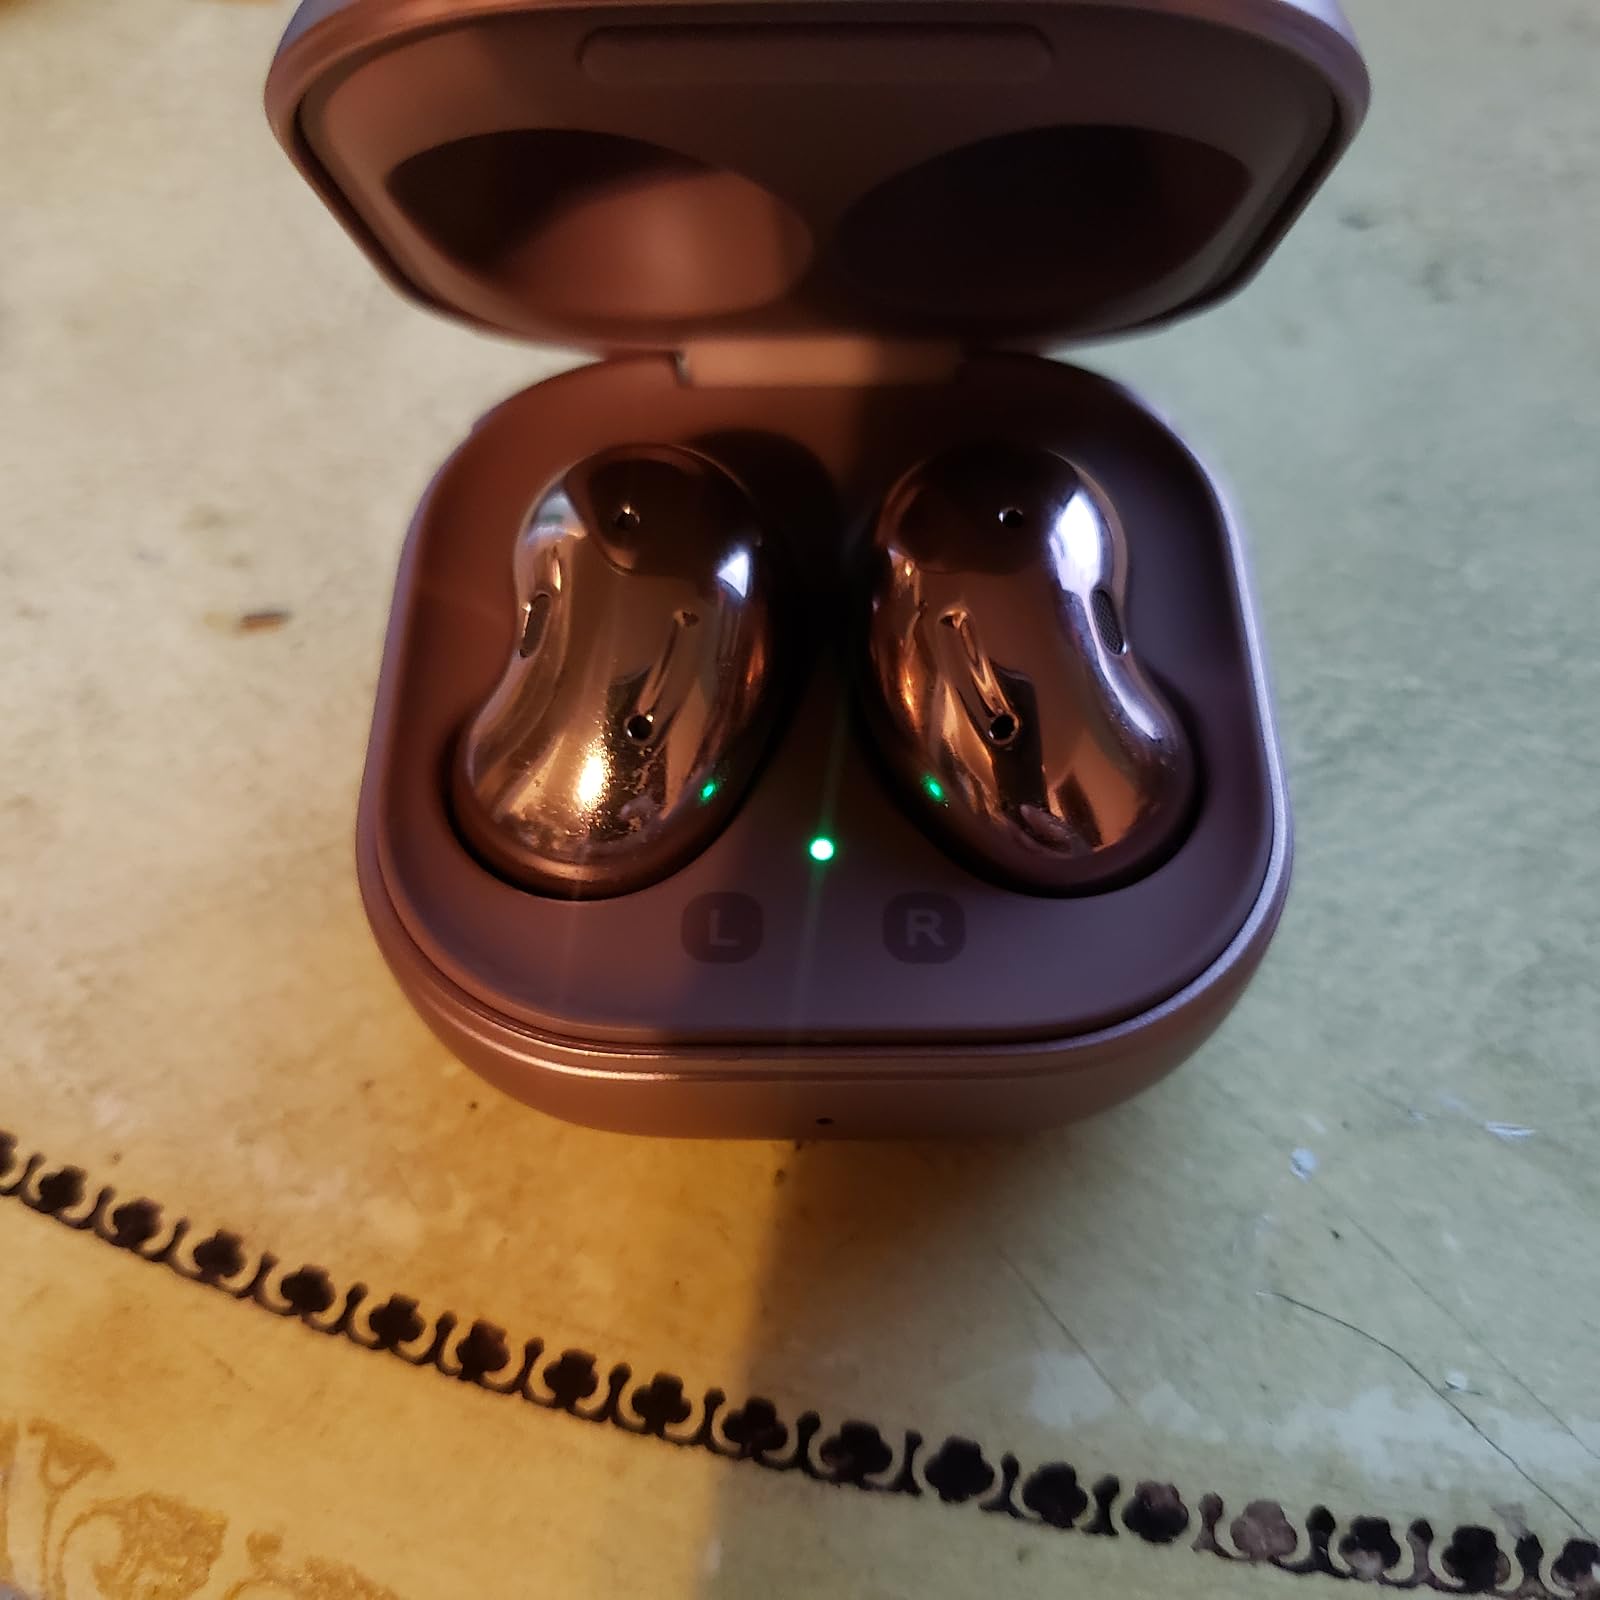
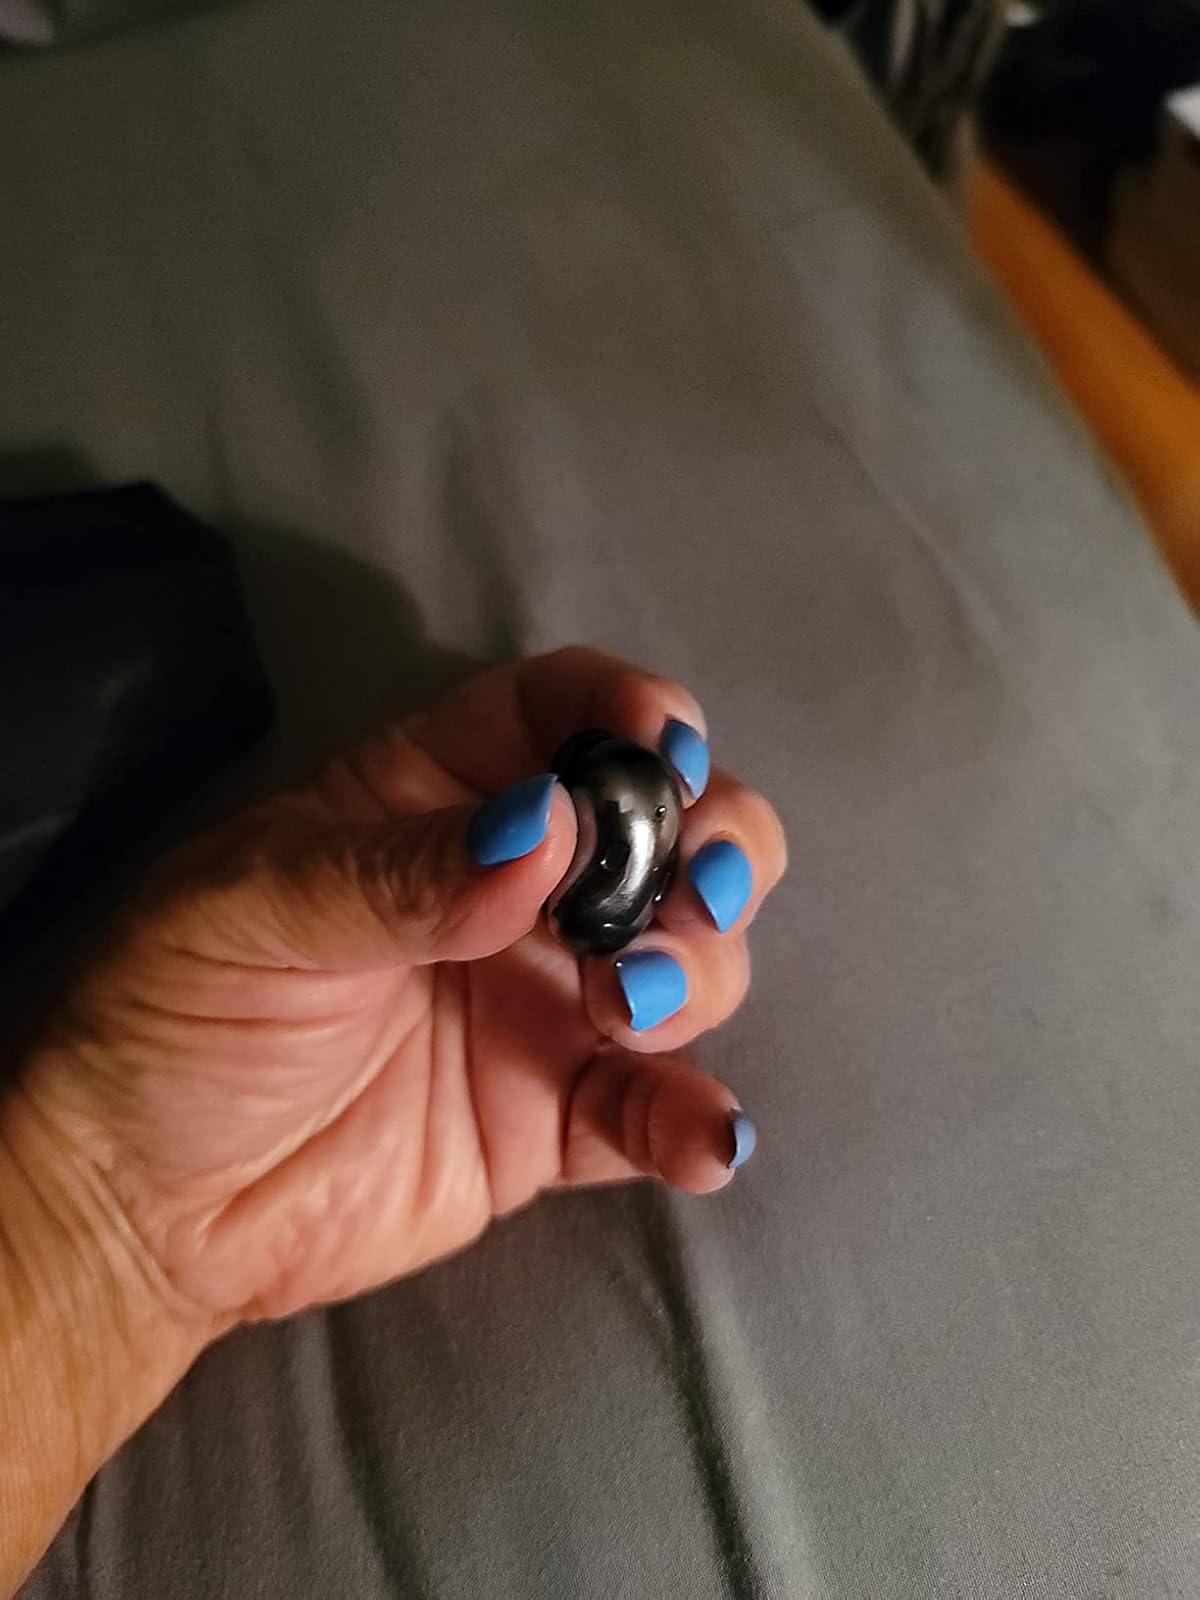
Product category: earbuds
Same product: no